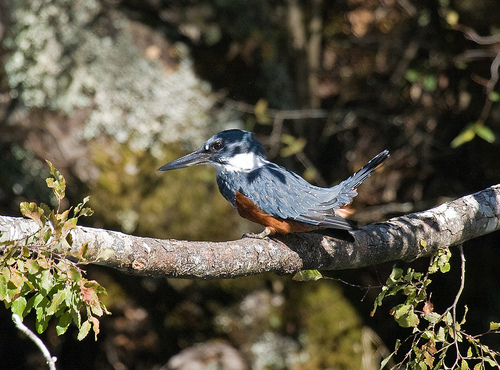
a bluish gray small bird with orange belly and undertail feathers has long big beak, dark crown, white neck and black feathers on tip of wings and tail.
a smaller bird with a long beak, it's beautiful blue coat on the outside shades its orange belly.
this bird has blue wings, an orange belly, a white malar stripe, and the pointed bill is large compared to the body.
this bird has a long beak and an orange breast.
this bird is grey and orange in color with a large black beak, and black eye rings.
this gray and orange bird has an extremely long beak for its size.
this particular bird has an orange belly and gray breasts and a long gray bill
this bird has wings that are grey and has an orange bellythe bird has a long blue beak, a smooth blue head, a white neck, blue wings, and an orange breast.
this is a beautiful bird with a shiny head, and very long, thick black bill.
Species: Ringed Kingfisher